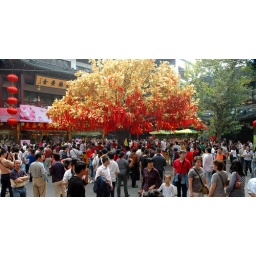
This yellow tree in the middle of Shanghai is covered in red ribbons during the 2006 National Day holiday.